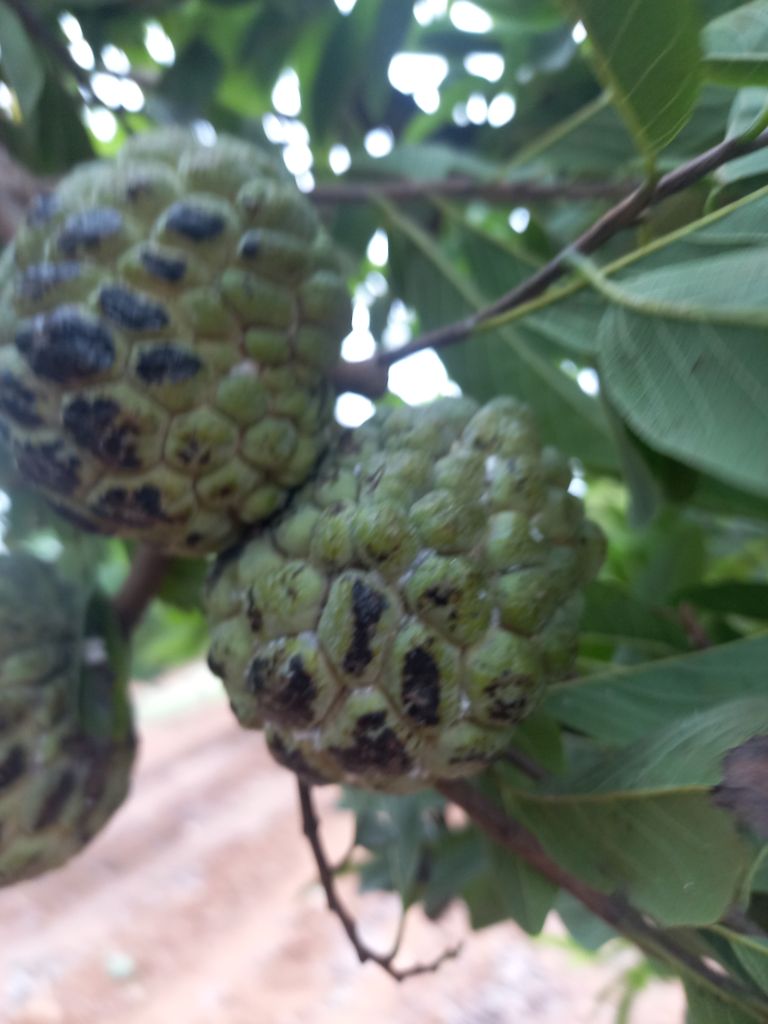
Disease label: Blank Canker